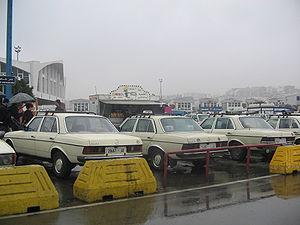
Le Maroc a l'un des réseaux les plus denses en Afrique en termes de voies terrestres, ferroviaires et aériennes.
Les taxis sont parmi les moyens de transport les plus populaires et les plus répandus au Maroc.